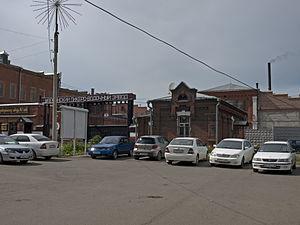
Beluga est une marque de vodka produite à Mariinsk par dans l'oblast de Kemerovo, en Russie.